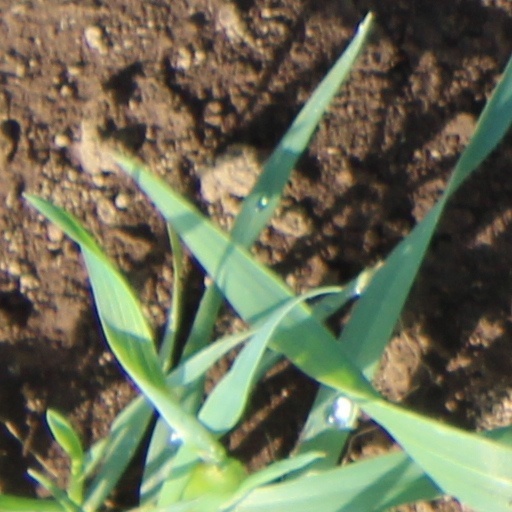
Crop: wheat